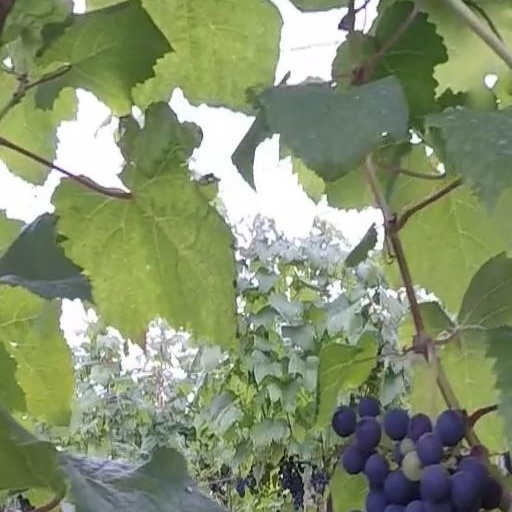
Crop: grape